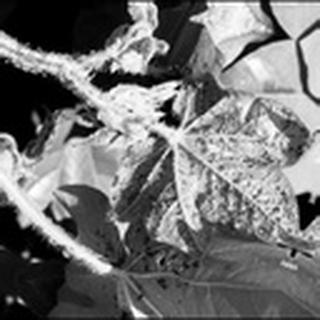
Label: cotton_aphids